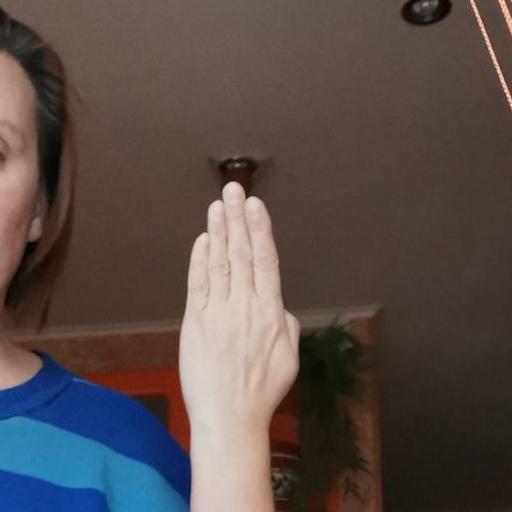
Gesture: stop_inverted